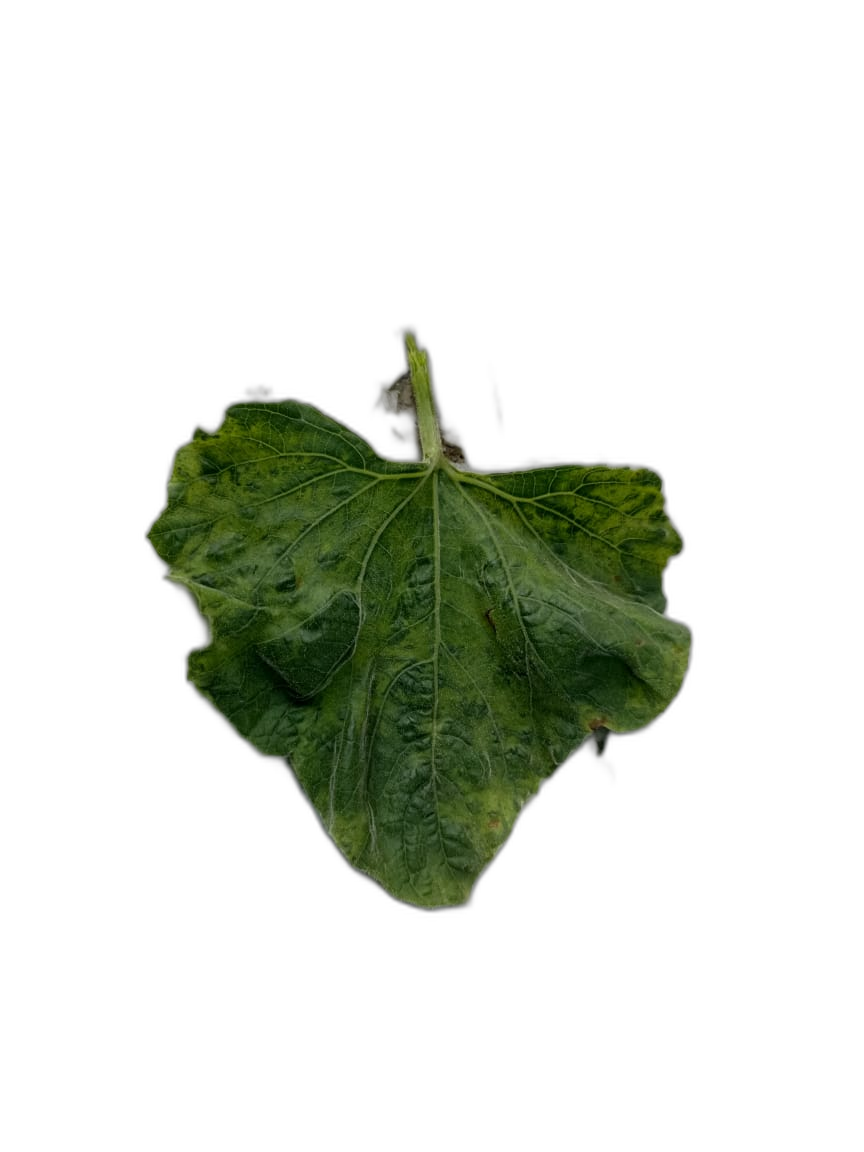
Crop: Bottle Gourd
Label: Mosaic_Virus